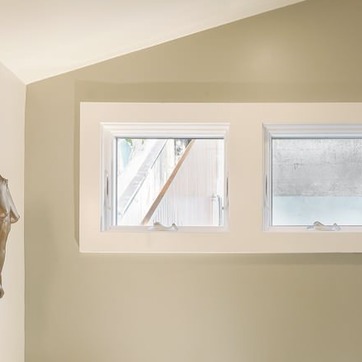
Material: glass